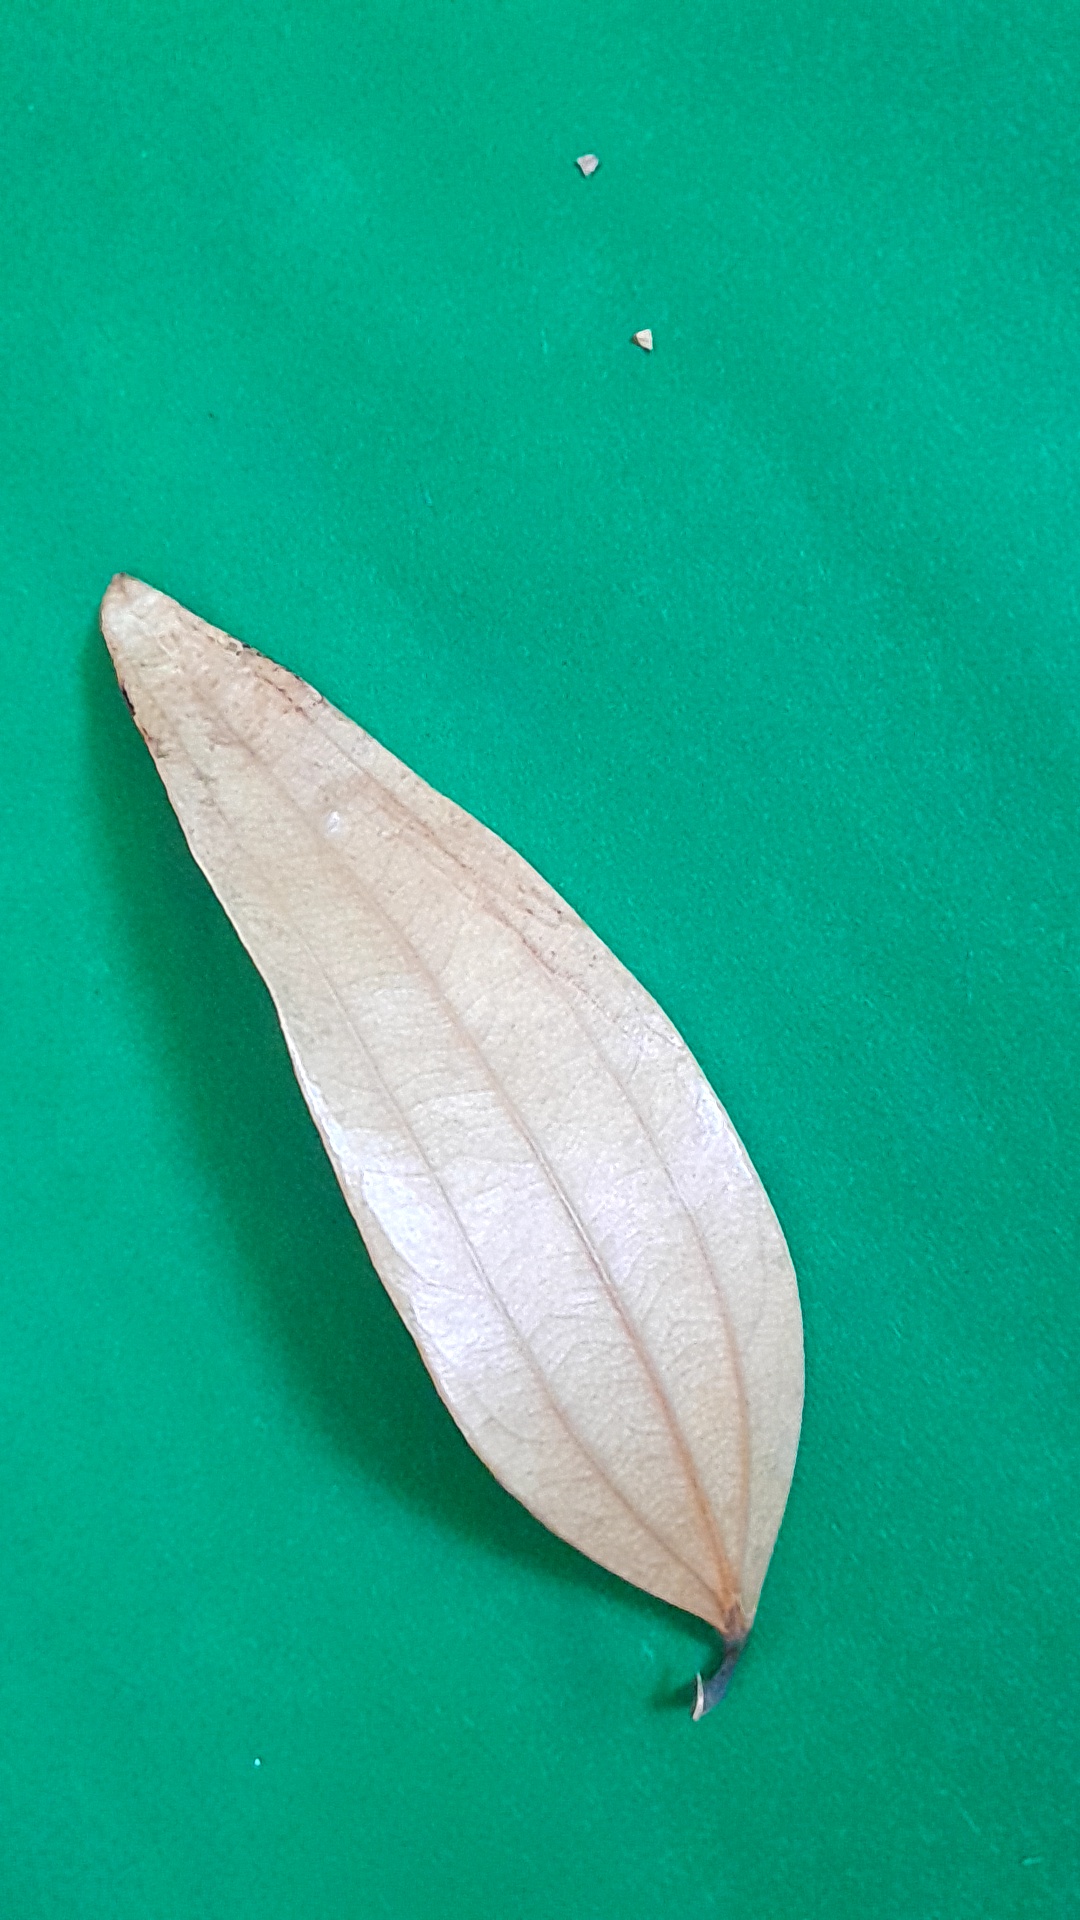
Label: Dry Leaf